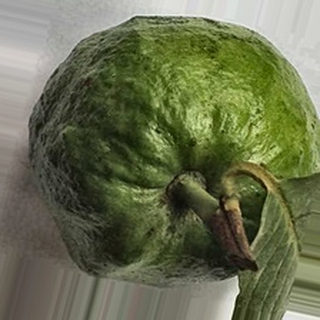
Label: healthy_guava